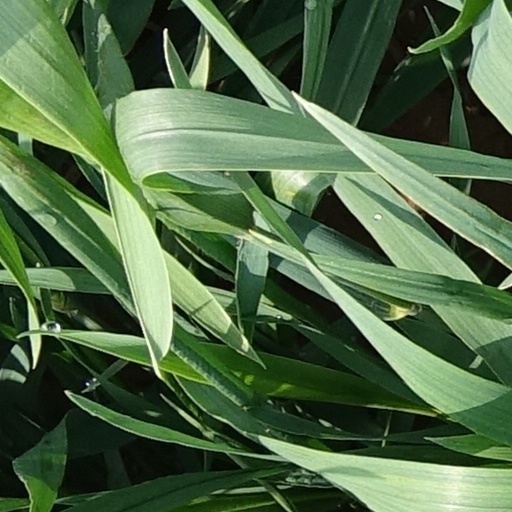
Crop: wheat